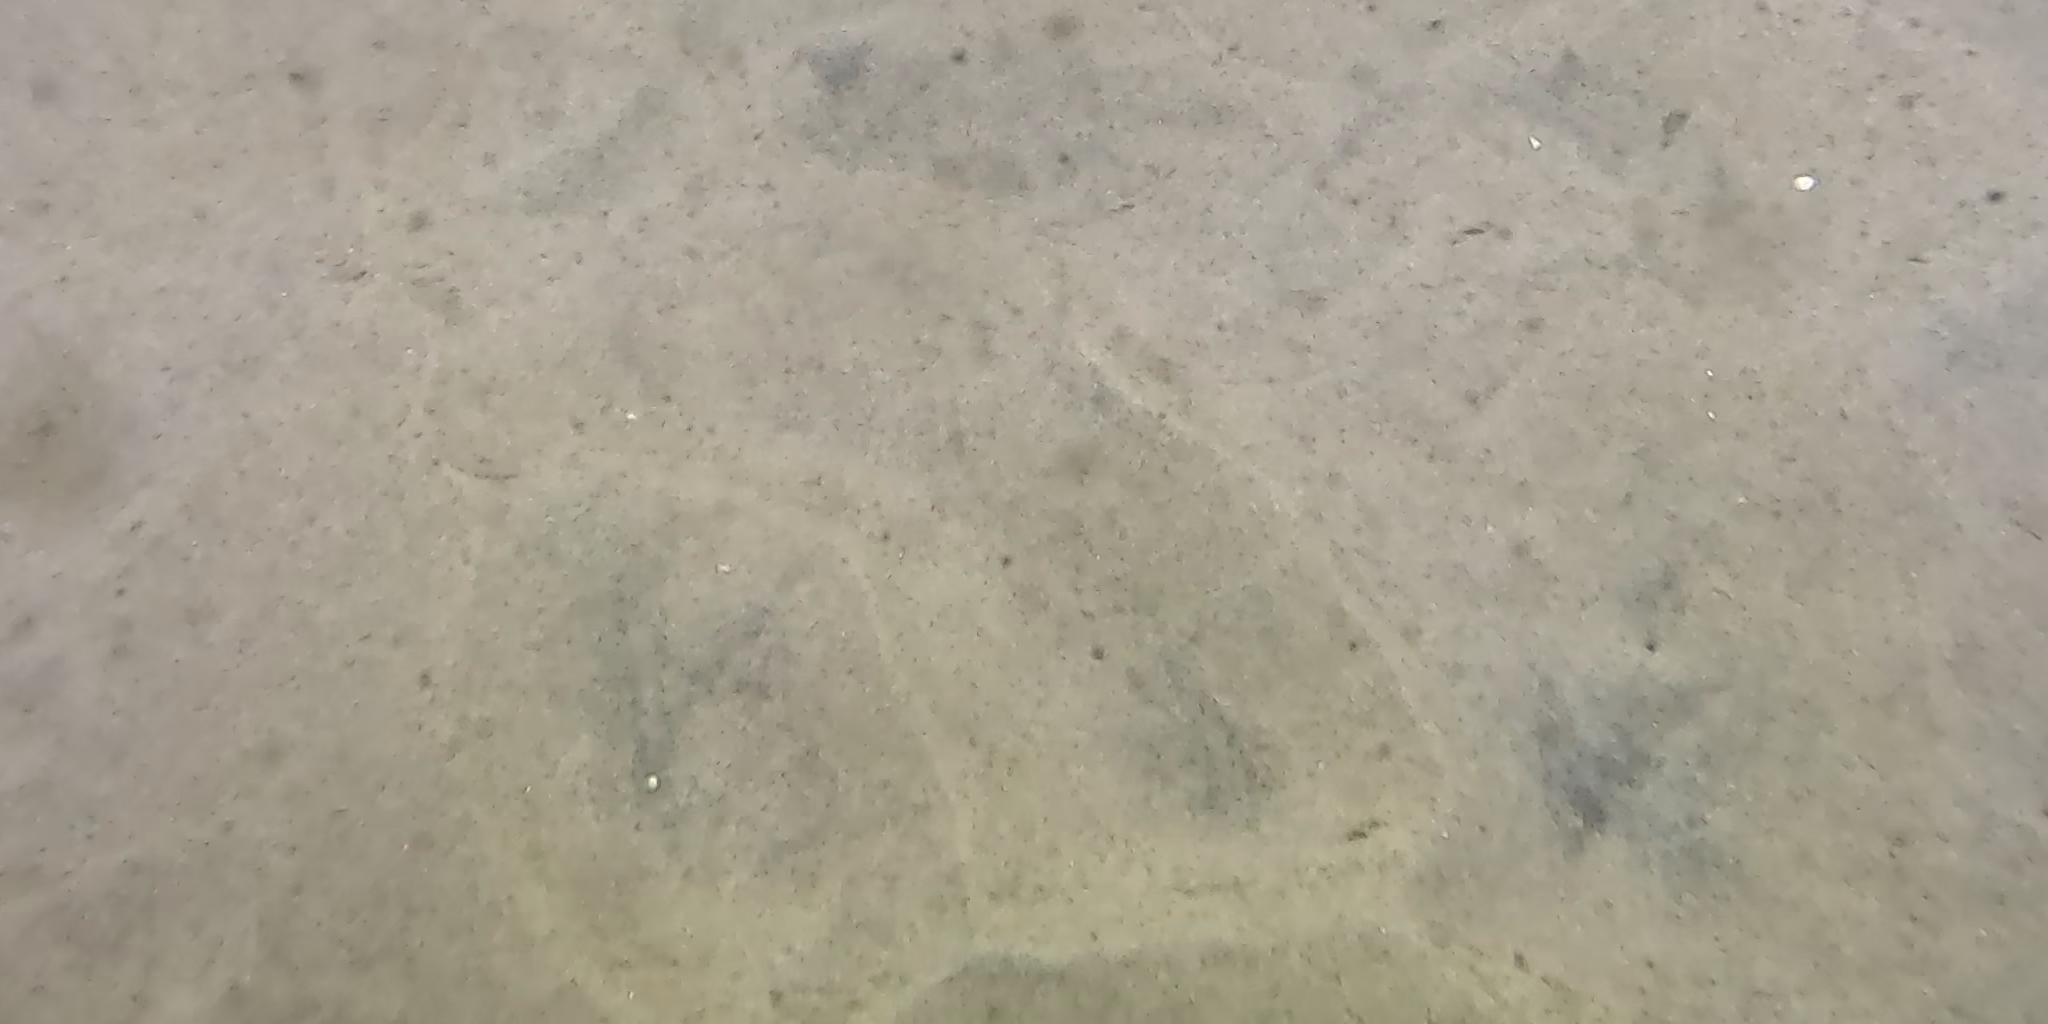
Seabed habitat: sand